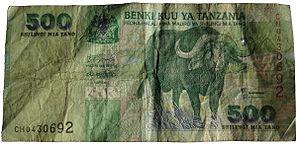
Le shilling tanzanien est la monnaie officielle de la Tanzanie depuis 1966, date à laquelle il a remplacé le shilling est-africain. Il est parfois appelé localement en anglais le T-shilling. Son symbole monétaire est TSh.